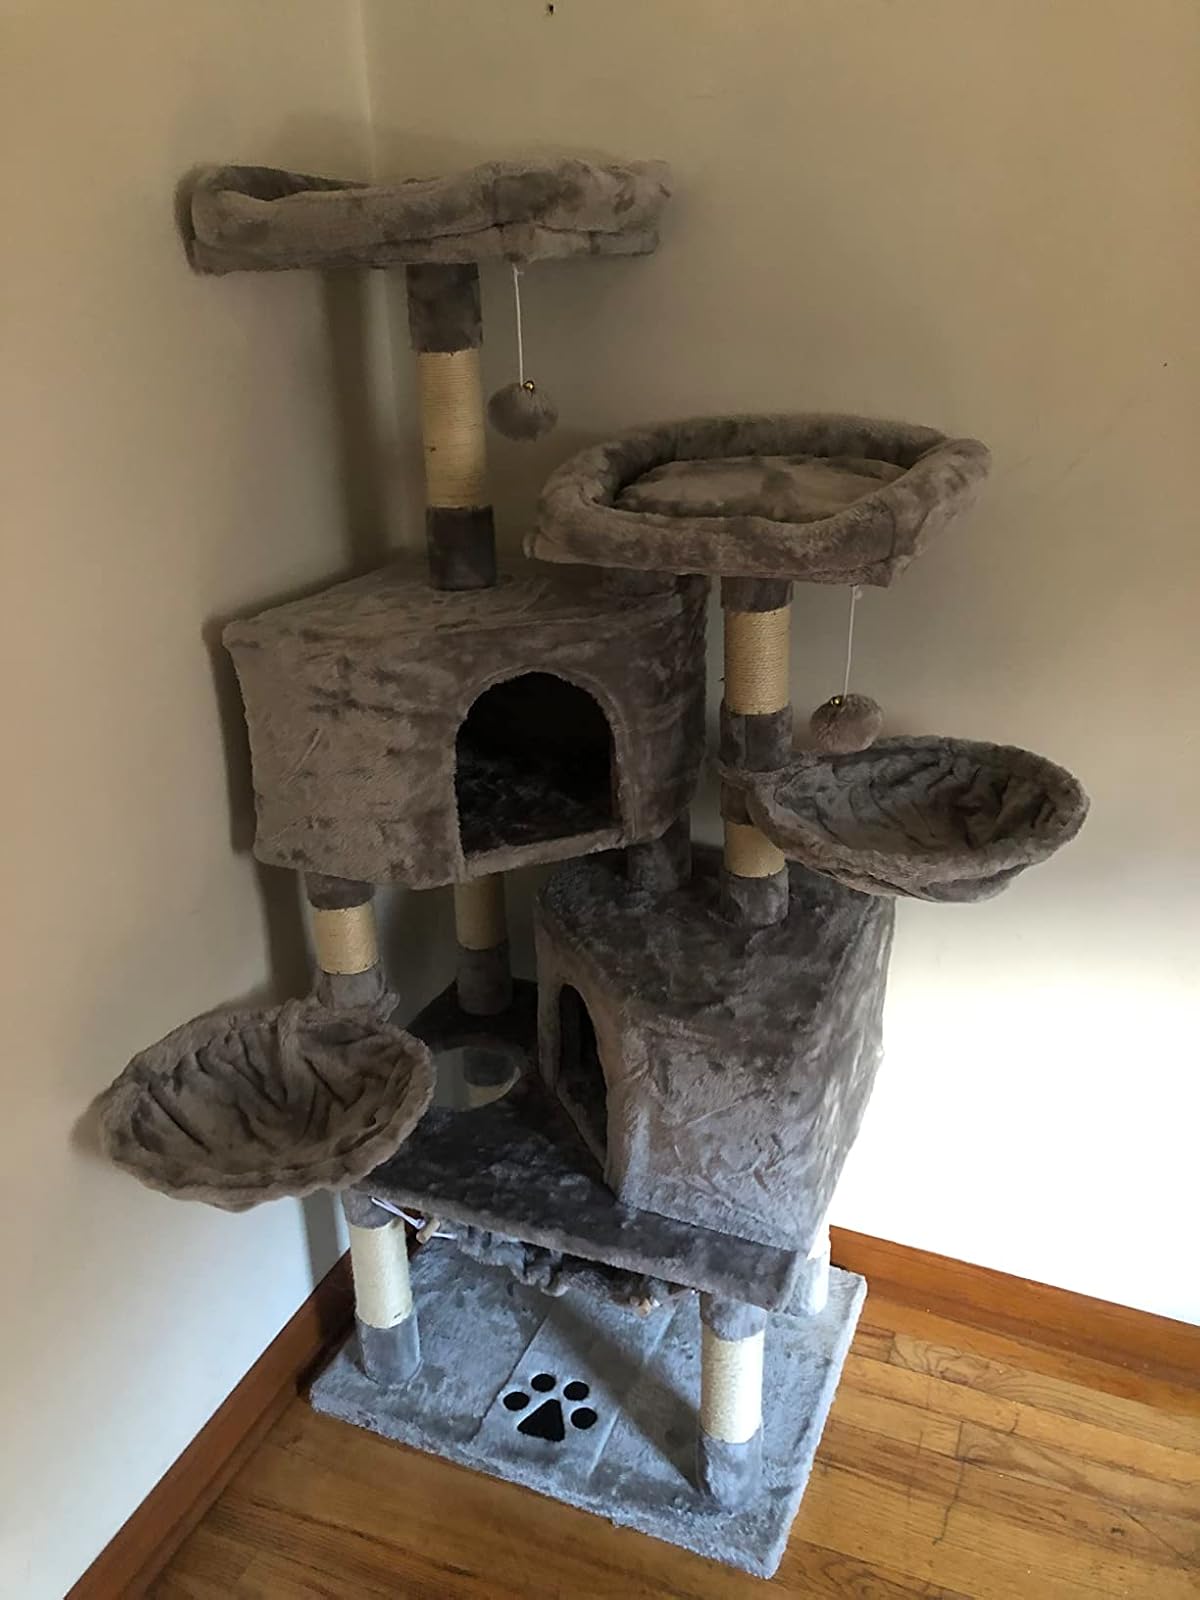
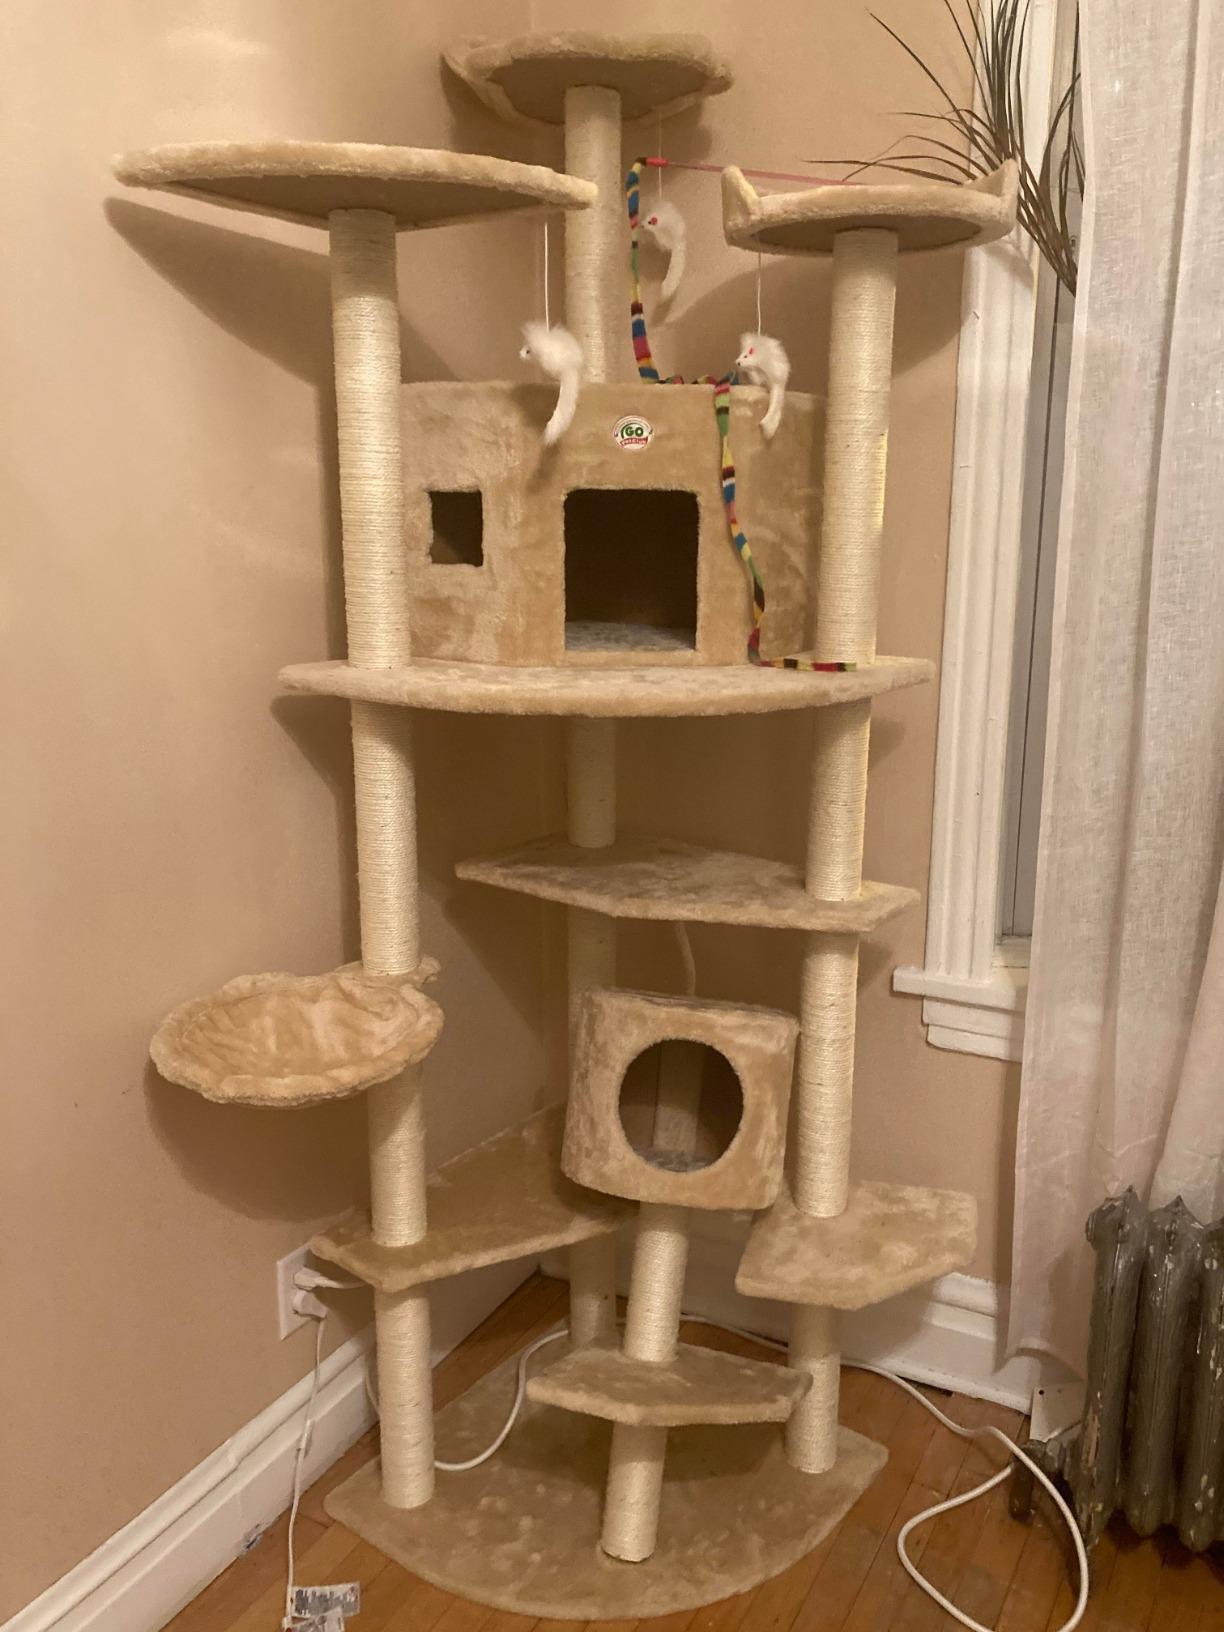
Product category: items_cat tree
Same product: no